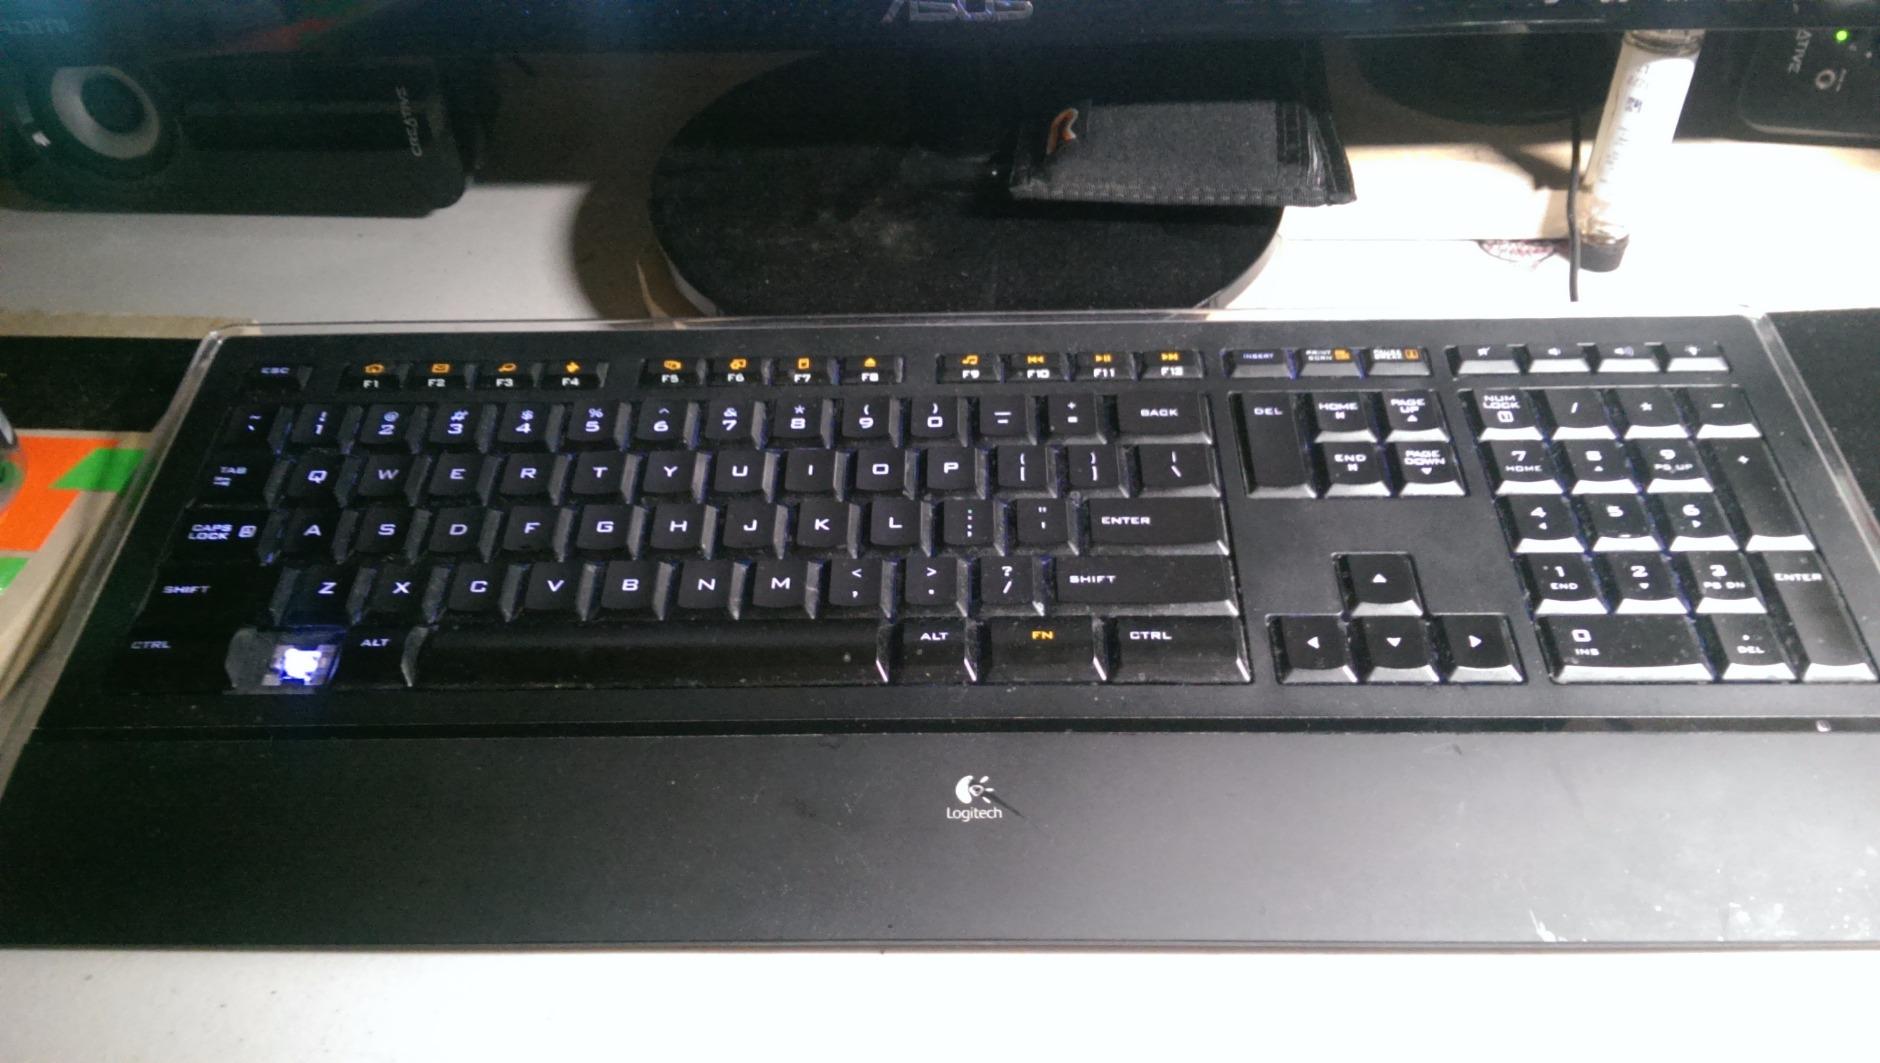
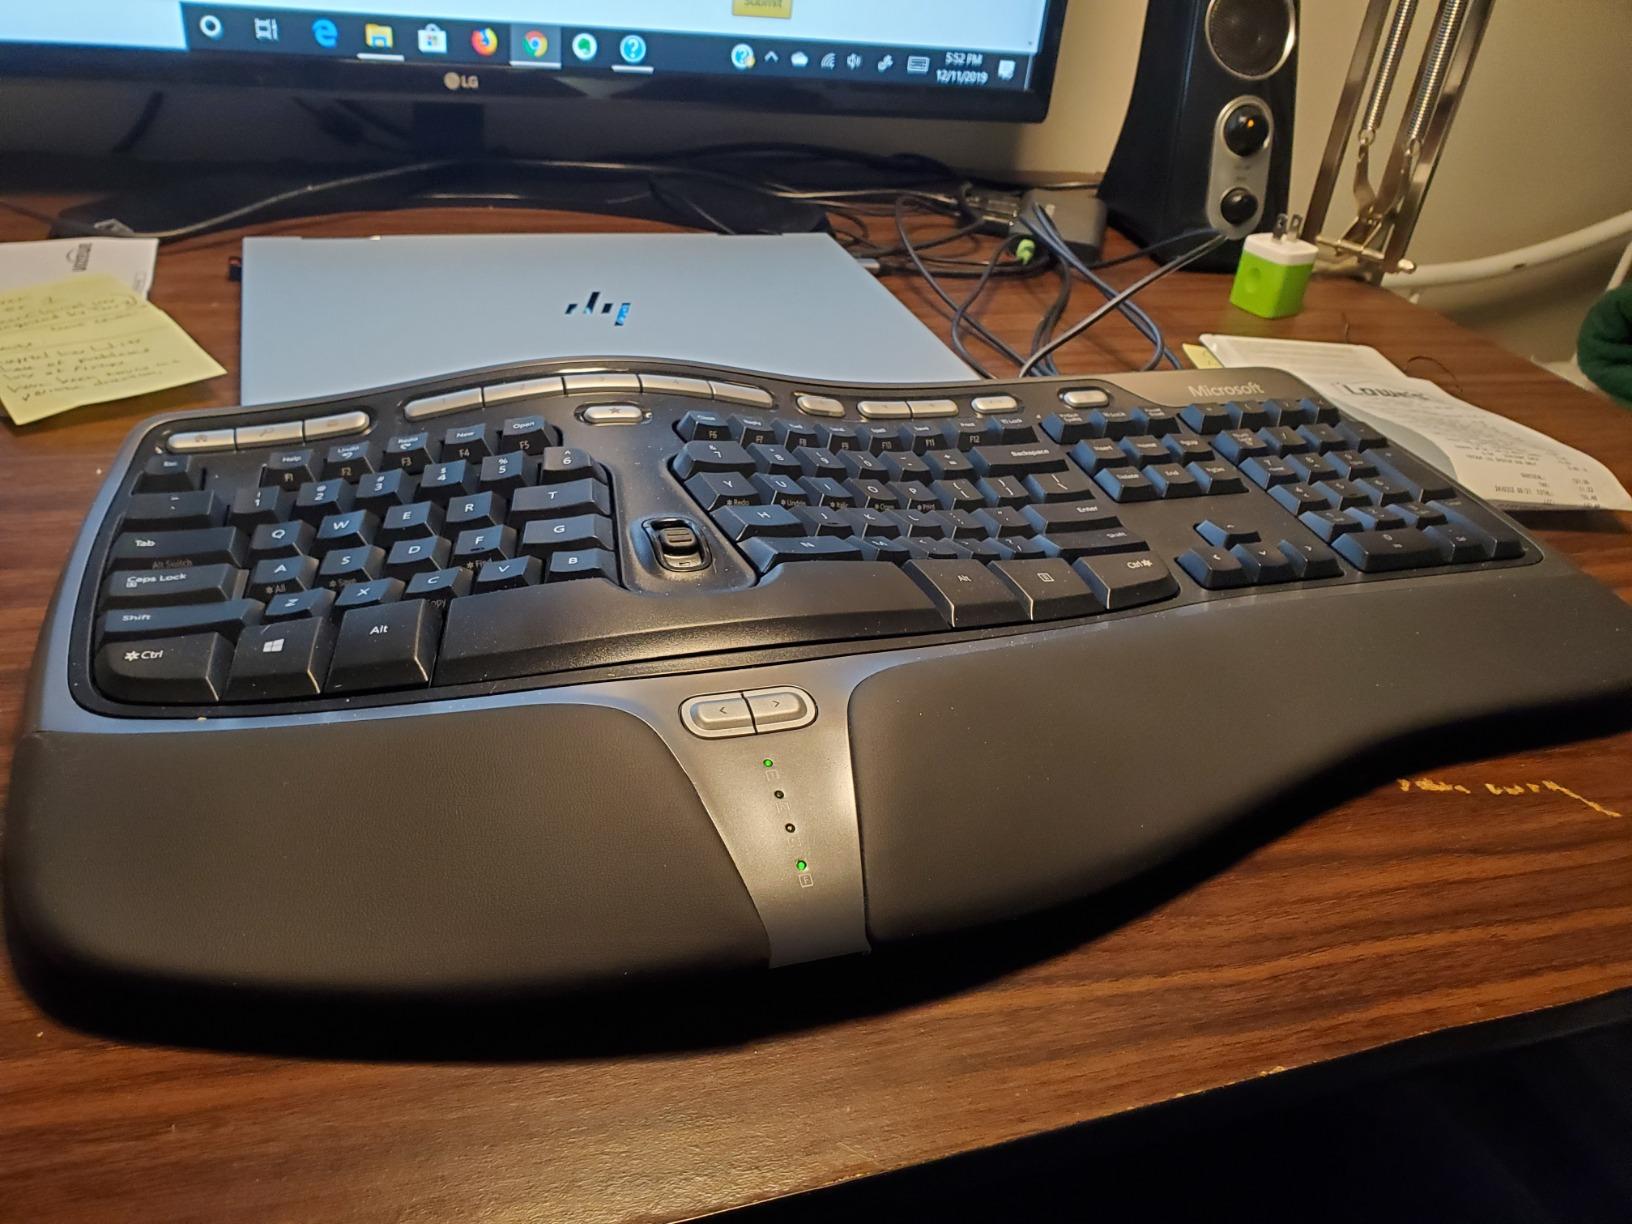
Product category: keyboard
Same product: no